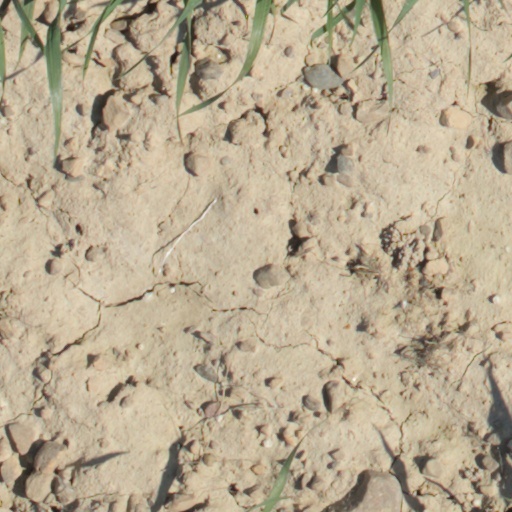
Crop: wheat